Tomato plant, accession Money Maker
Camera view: horizontal (90 deg, fisheye); turntable rotation: 240 degrees
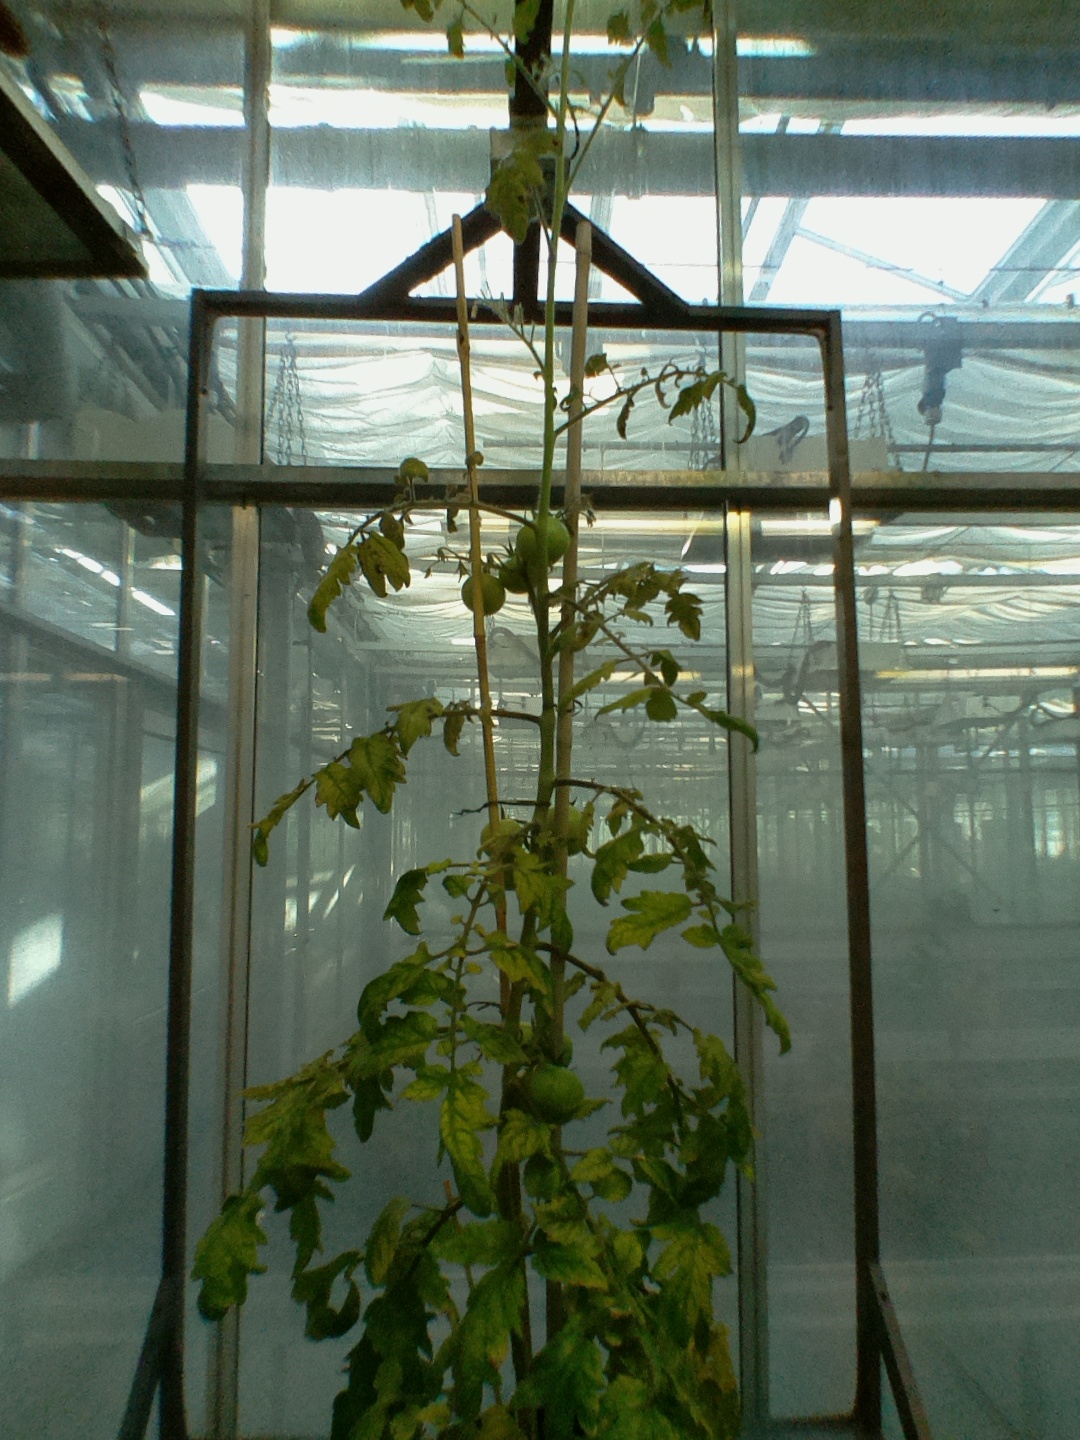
BBCH growth stage 78: 80% -90% of final fruit size